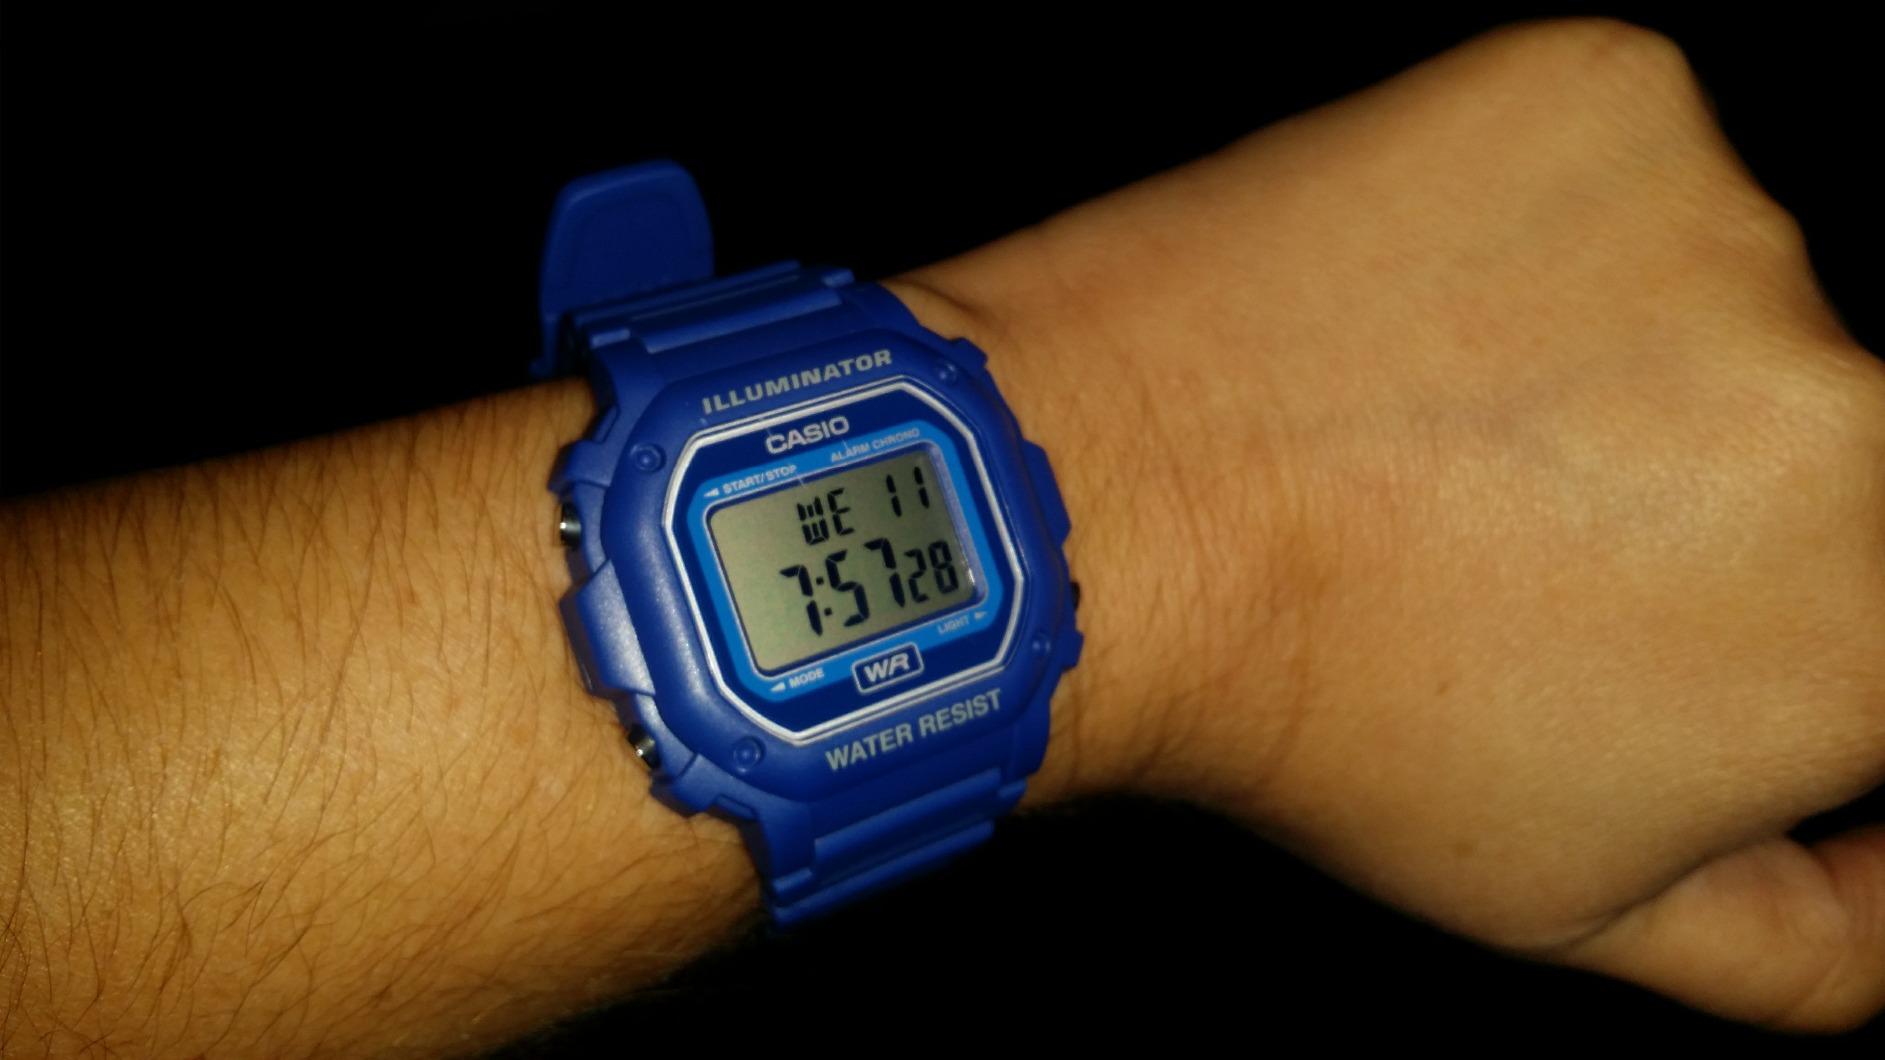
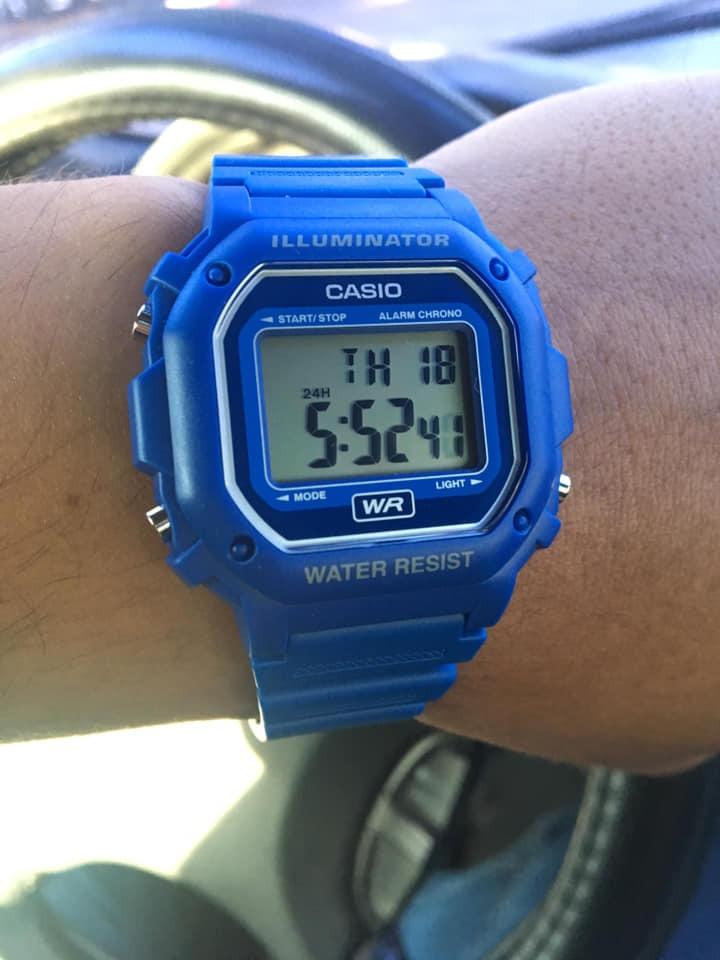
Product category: accessories_watch
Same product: yes